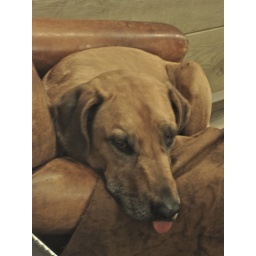
A dog lies on a chair in an Amsterdam store window.